Edme Castaing

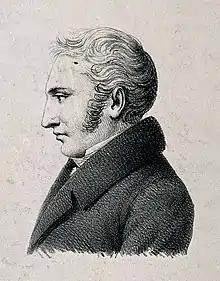
A lithograph of Castaing

Edme-Samuel Castaing (1796 – 6 December 1823) was a French physician and is thought to have been the first person to use morphine to commit murder.